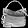
Label: Bag